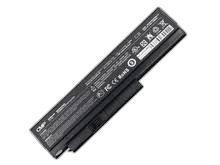
Waste category: battery